Memorial Union (University of Missouri)

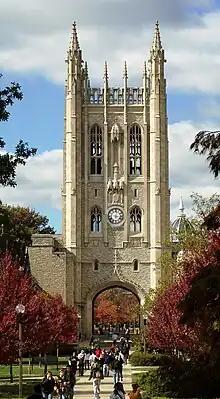
A view of the Union from the East.

Plans for Memorial Union called for one wing for men and one wing for women. Each of the proposed wings would cost $200,000, and the two would be linked by a Gothic tower. The Simon Construction Company began work on the tower in January 1923, and the first shipments of cut stone for the tower began arriving in 1924. Construction of the tower was completed after three years and dedicated in November 1926.